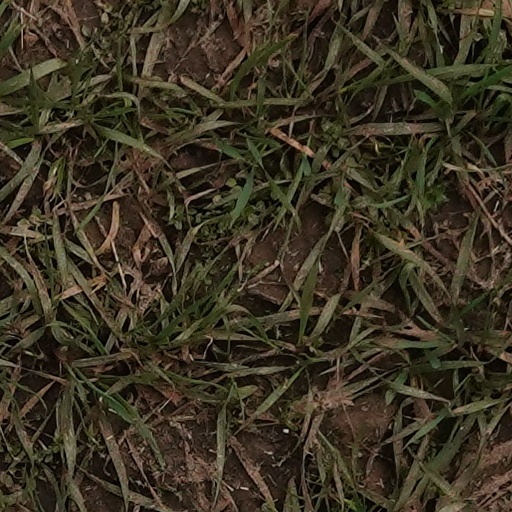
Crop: wheat